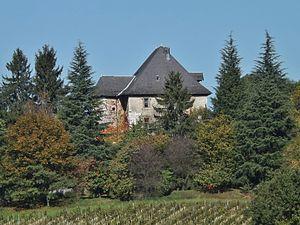
Vue du château de Candie, dans le quartier de Chambéry-le-Vieux, à Chambéry en Savoie.
Chambéry-le-Vieux est une ancienne commune française située dans le département de la Savoie en région Auvergne-Rhône-Alpes.
La famille de Candie est une ancienne famille du duché de Savoie, issue de l'antique bourgeoisie de Chambéry, anoblie dès le XIVᵉ siècle. Elle s'est éteinte au XVIᵉ siècle.